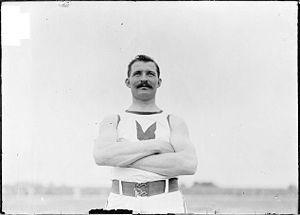
Canada ved sommer-OL 1904 / Medaljevinderne
Etienne Desmarteau - olympisk mester i vægtkasting
Canada ved sommer-OL 1904. 52 sportsudøvere fra Canada deltog i fem sportsgrene, atletik, fodbold, golf, roning og lacrosse ved sommer-OL 1904 i St. Louis. Canada kom på fjerdepladsen med fire guld- en sølv- og en bronzemedalje.